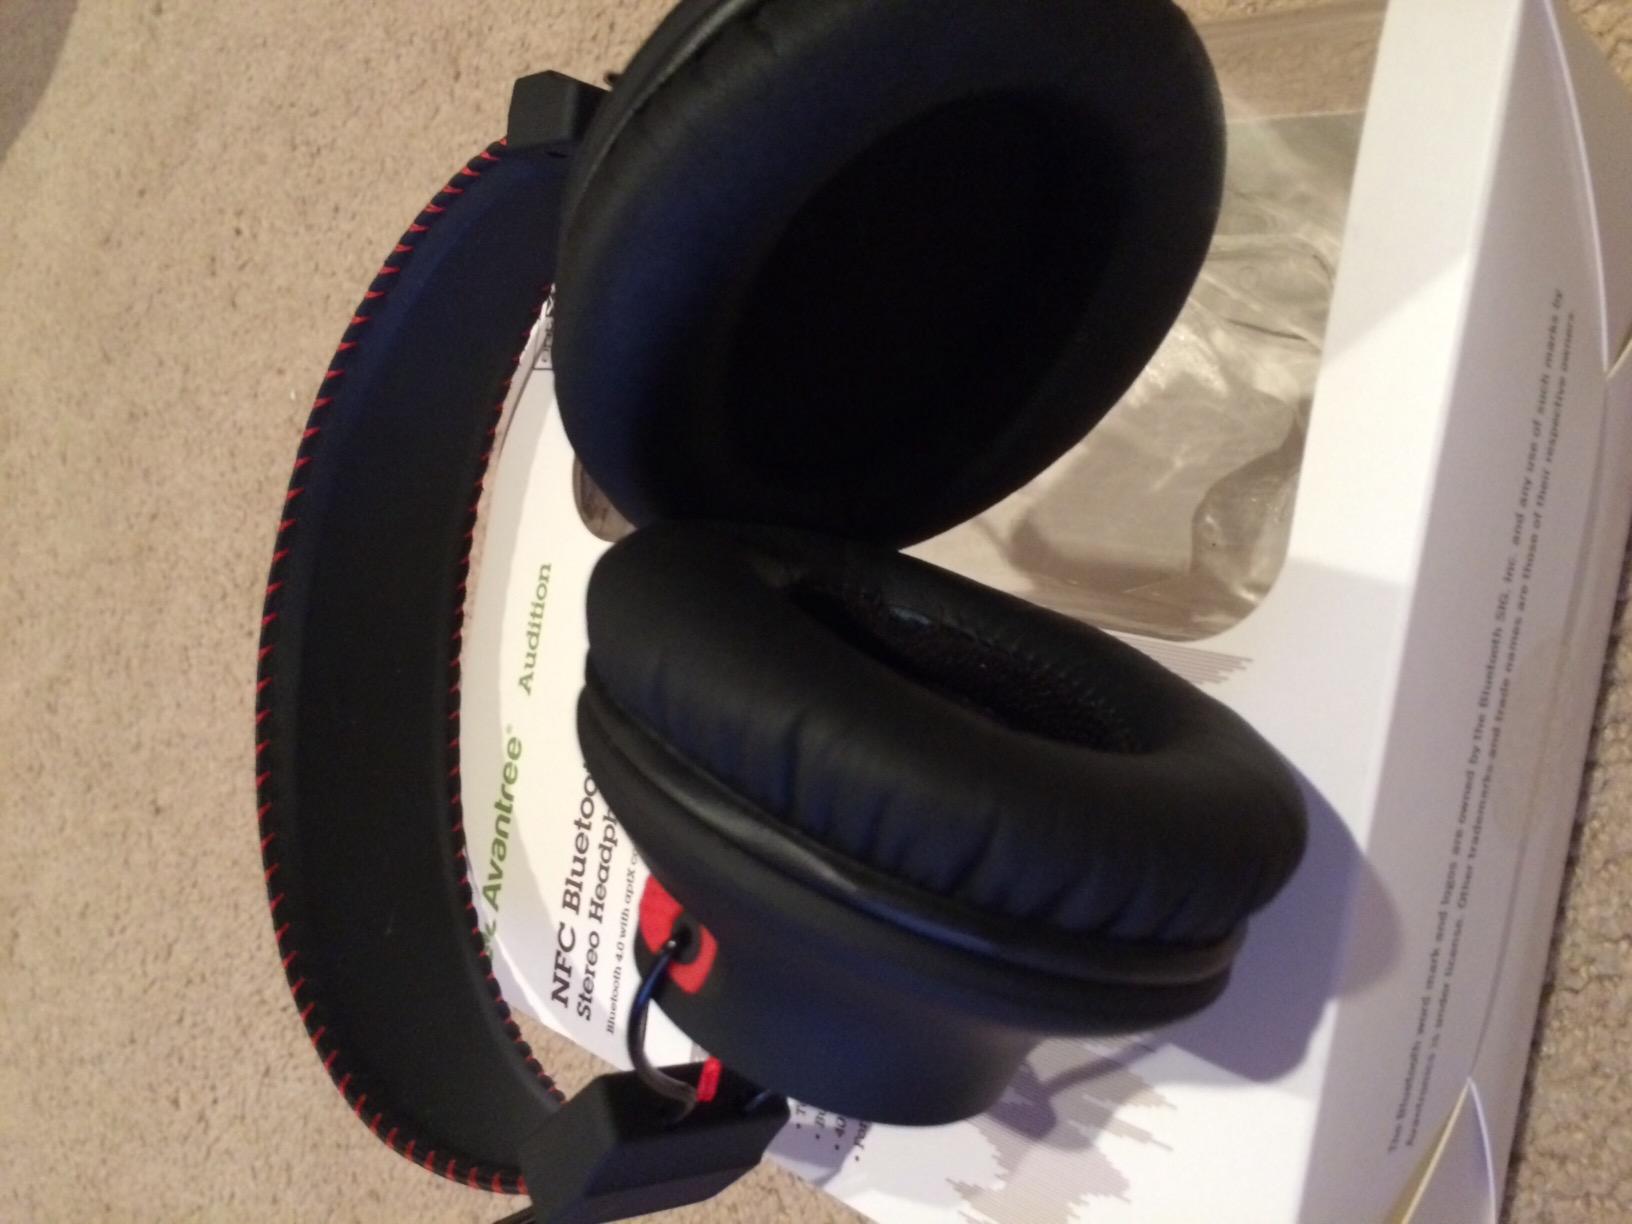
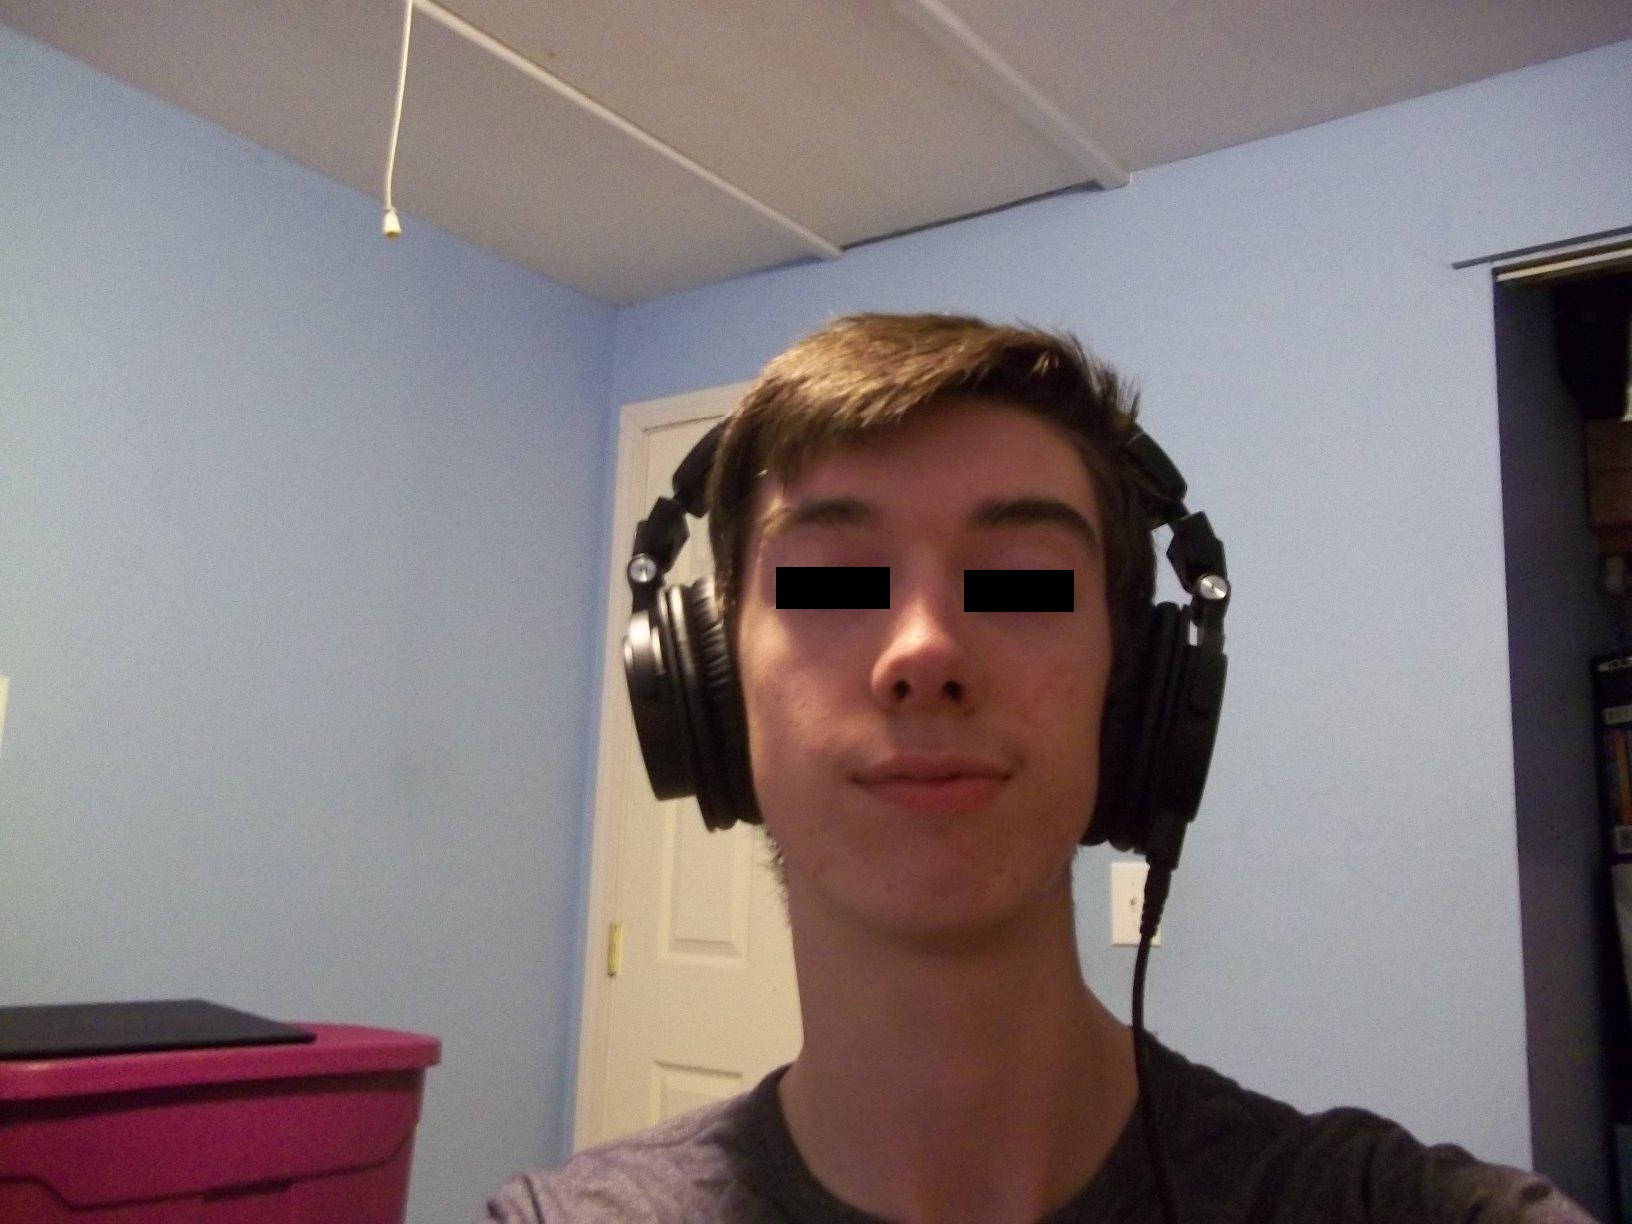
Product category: headphones
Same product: no